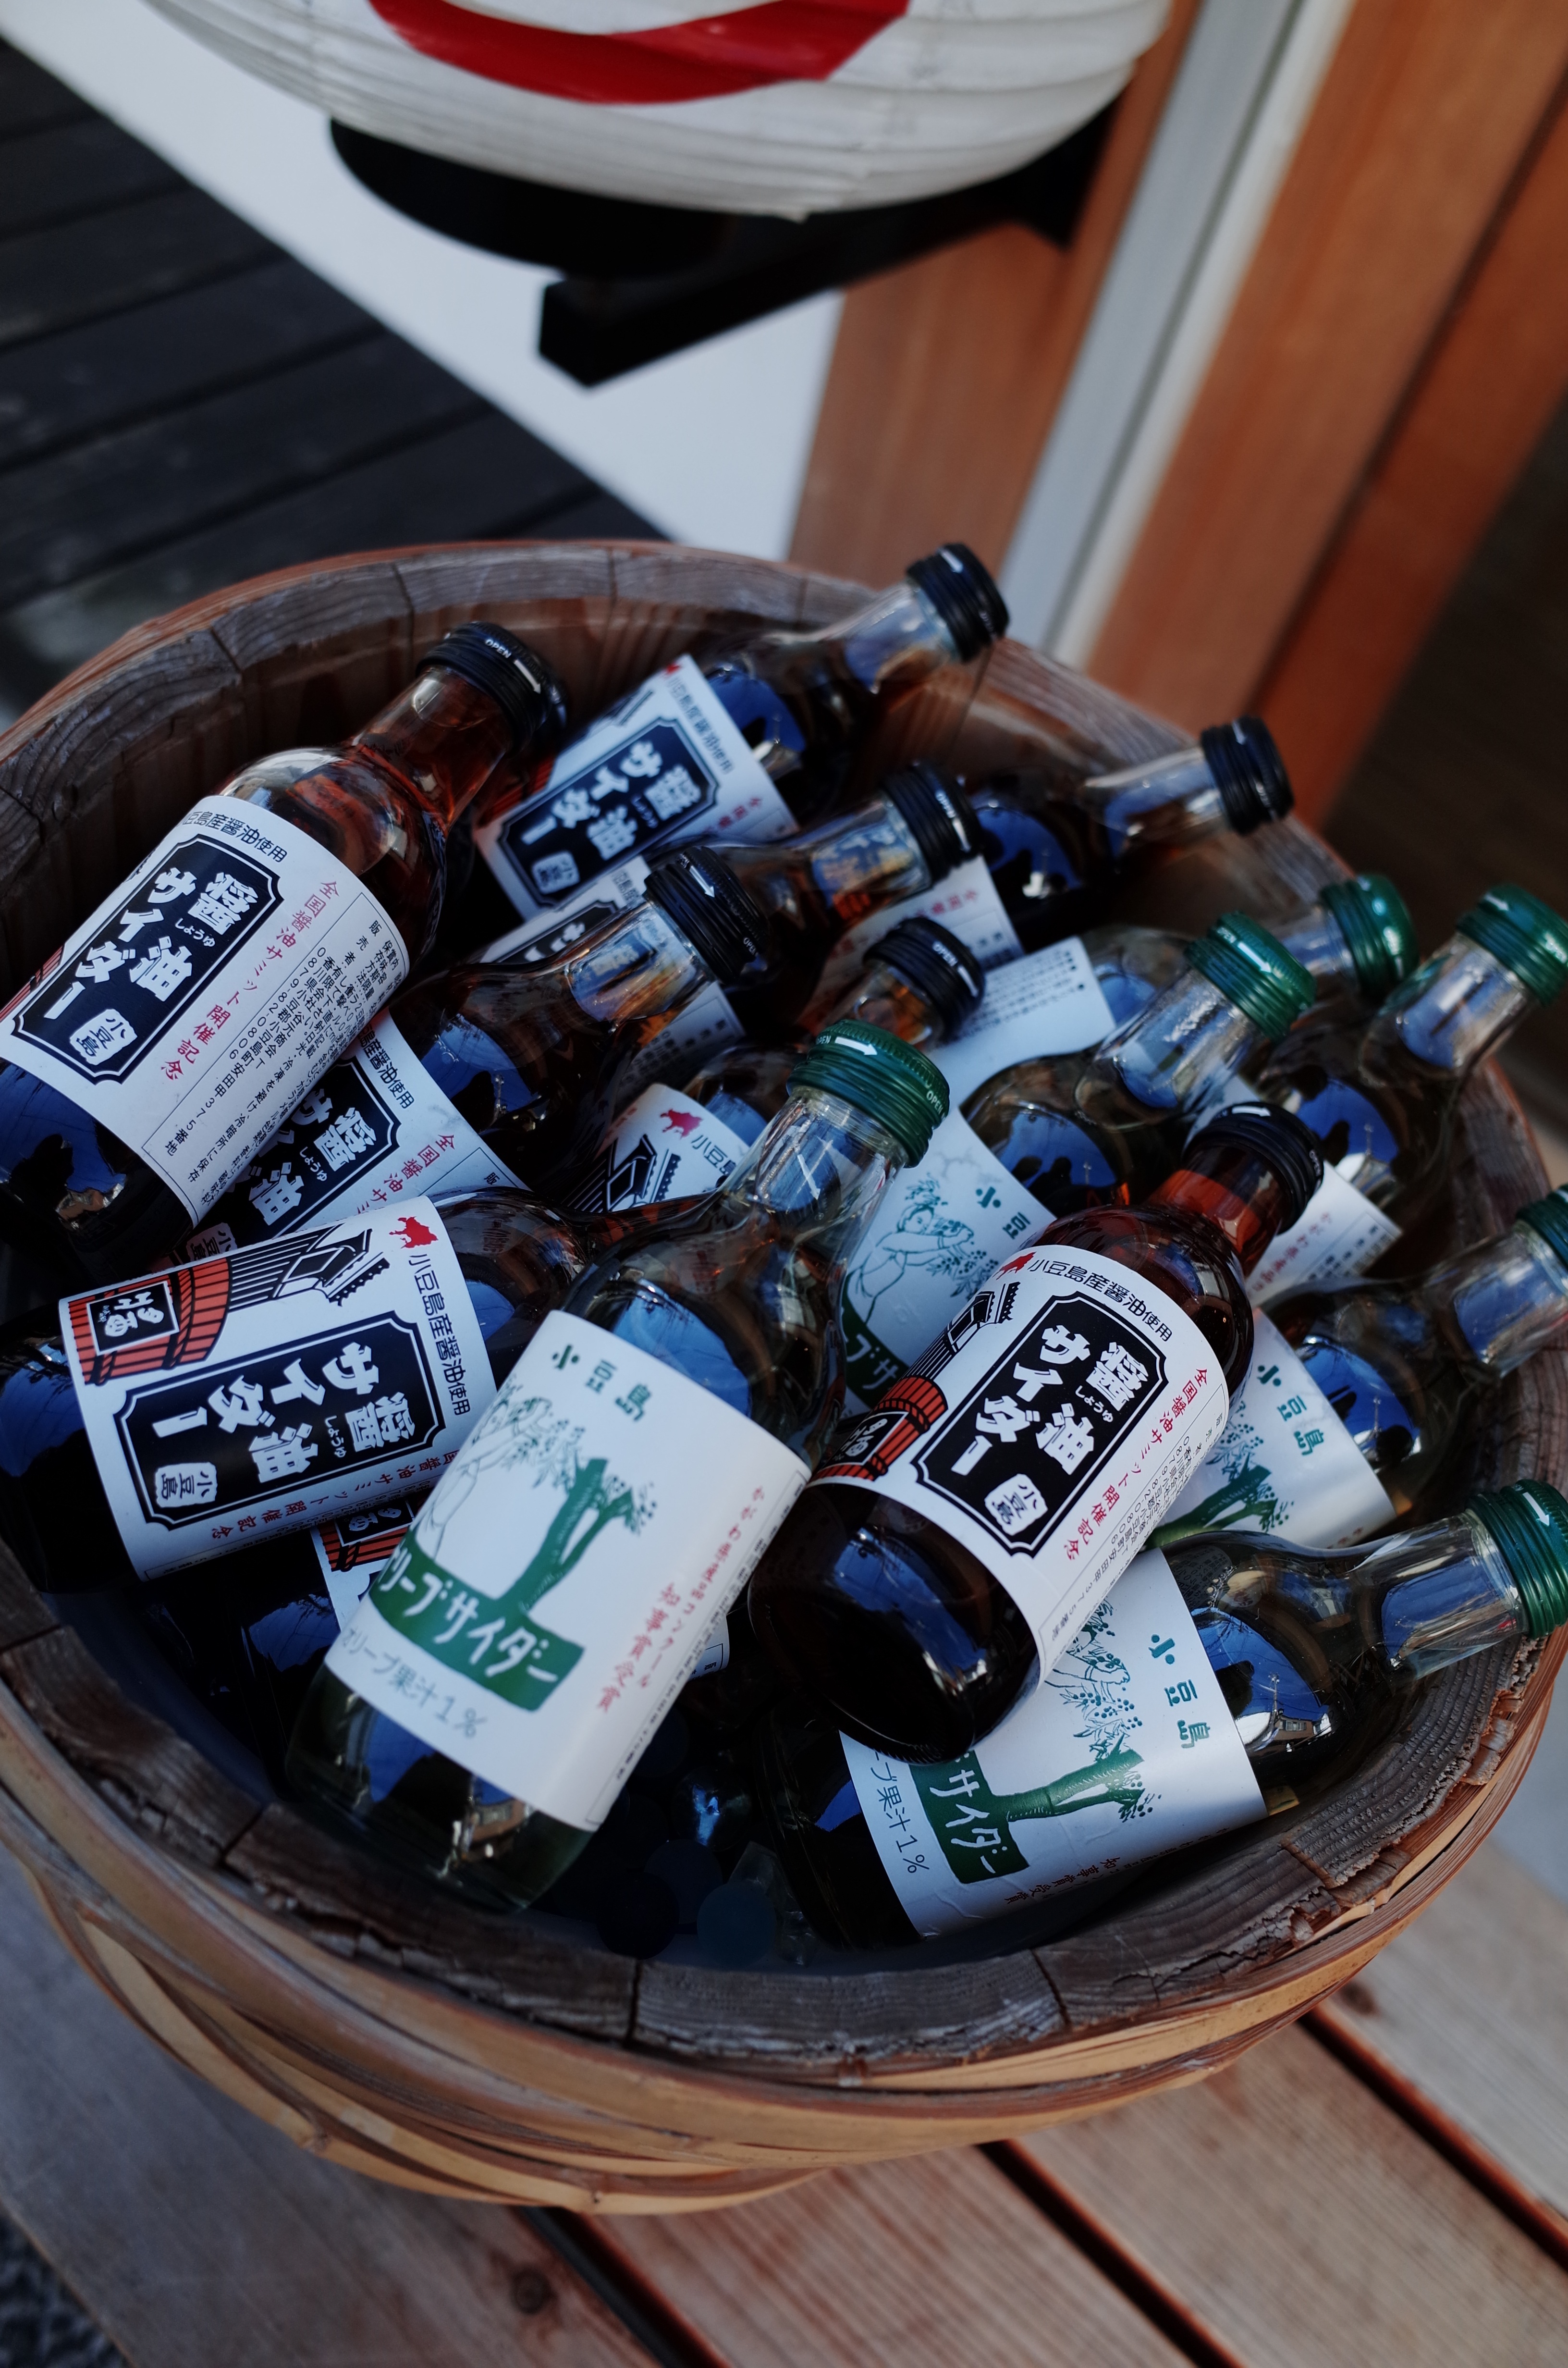
food, drink, black, japanese, bottles, flavor